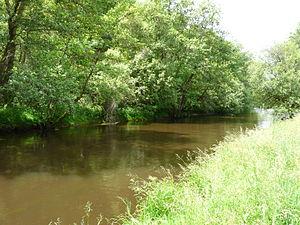
En contrebas de l'aire de la Loutre, la Diège marque la limite entre les communes de Saint-Exupéry-les-Roches (au premier plan) et Mestes (en rive opposée), Corrèze, France.
La Diège est une rivière française du Massif central, affluent en rive droite de la Dordogne.
Mestes est une commune française située dans le département de la Corrèze, en région Nouvelle-Aquitaine.